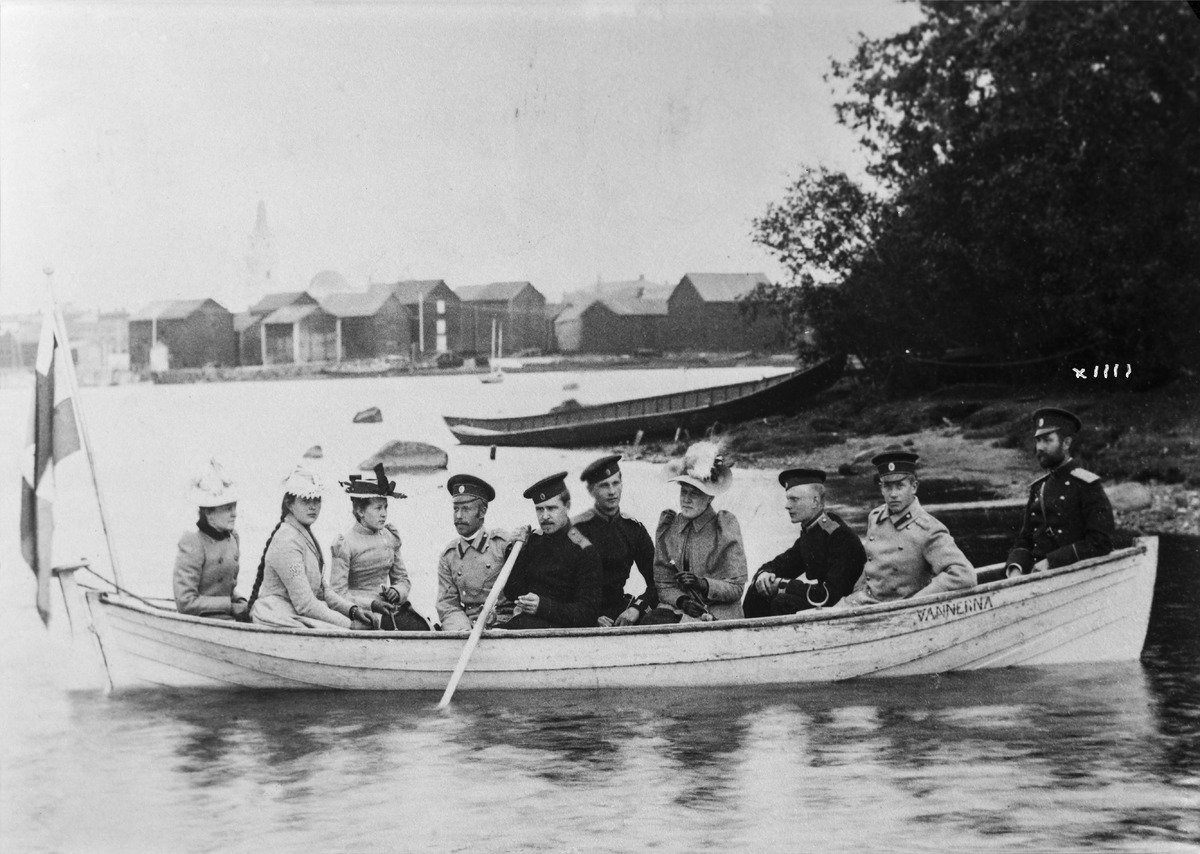
Upseereita ja naisia veneessä Oulun Sonnisaaren edustalla
Officers and women in a boat in front of Sonnisaari in Oulu
sisällön kuvaus: Suomen 4. Oulun Tarkk'ampujapataljoonan upseereita ja naisia veneessä Oulun Sonnisaaren edustalla vuonna 1894. Henkilöt vasemmalta Naema Svendelin, Naema Juselius, Gerda Wåhlberg, Ivar Lydman, Georg Svendelin, Knut Fogelholm, Agda Inberg, Felix Fogelholm, Gösta Theslöf ja Hugo Frey. sisällön kuvaus: Reprokuvattu luultavasti 1930-luvulla. content description: Officers of the 4th Oulu sharp shooters' batallion of Finland's army, which was part of Imperial Russia's army, rowing together with ladies off the Sonnisaari island in Oulu, Finland, in 1894. Persons on the boat from the left Naema Svendelin, Naema Juselius, Gerda Wåhlberg, Ivar Lydman, Georg Svendelin, Knut Fogelholm, Agda Inberg, Felix Fogelholm, Gösta Theslöf and Hugo Frey.
Vuosi: 1894
Paikka: Suomi, Oulu, Suomi, Pohjois-Pohjanmaa, Oulu
Aiheet: Suomen 4. Oulun Tarkk'ampujapataljoona; Suomen entinen sotaväki; Suomen armeija; Suomen suuriruhtinaskunta; VANNERNA; VÄNNERNA; ryhmäkuva; upseerit; sotilaat; armeijat; veneet; naiset; Venäjä; armies; officers; soldiers; boats; women; Finland's army; Russian Empire; the Grand Duchy of Finland